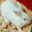
Label: rabbit